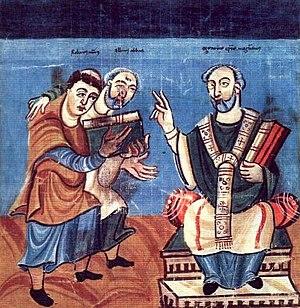
Rabanus Maurus (à gauche), soutenu par Alcuin (au milieu), présente son travail à Otgar de Mayence (à droite) Italiano: Rabano, a sinistra, presenta i suoi lavori a Otgar di Magonza.
Les Carolingiens forment une dynastie de rois francs qui régnèrent sur l'Europe occidentale de 751 jusqu'au Xᵉ siècle.
On appelle enluminure carolingienne l’enluminure produite entre la fin du VIIIᵉ siècle et la fin du IXᵉ siècle dans l'empire carolingien. Alors que l'enluminure mérovingienne, qui la précède, est purement monacale, la carolingienne est issue des cours des rois francs ainsi que des résidences des évêques puissants. Le point de départ est l'école de la cour de Charlemagne au palais d'Aix-la-Chapelle, à qui l'on attribue les manuscrits du groupe d'Ada, la sœur de Charlemagne. Simultanément, et sans doute au même endroit, apparaît l'école du Palais, dont les artistes sont sous influence byzantine. Les codex de cette école sont aussi, du fait de leur style d'écriture, nommés groupe de l'Évangéliaire du couronnement de Vienne. Leurs particularités stylistiques font que ces deux écoles d'enluminure sont en contradiction directe avec les formes d'expression de l’Antiquité ; elles partagent la caractéristique de donner une clarté aux illustrations, ce qui n'est pas le cas précédemment. Après la mort de Charlemagne, le centre de l'enluminure émigre vers Reims, Tours et Metz.
Située près de Cassel en Allemagne, l'abbaye de Fulda fut fondée en 744 par Sturmius, un disciple de saint Boniface. Richement dotée par Carloman, l'abbaye de Fulda adopta la règle bénédictine que Sturm avait rapportée du Mont-Cassin.
Otgar, en français Odogaire ou Otger, fut archevêque de Mayence de 826 à sa mort.
La renaissance carolingienne est une période de renouveau de la culture et des études en Occident sous les empereurs carolingiens, aux VIIIᵉ et IXᵉ siècles. Sous Charlemagne, Louis le Pieux et Charles le Chauve principalement, des progrès sensibles sont effectués dans le monde des écoles chrétiennes, tandis que la cour attire des lettrés influents, dont Alcuin, Éginhard, Raban Maur, Dungal ou Jean Scot Érigène.
Angilbert ou Angilberk, né vers 740, il est mort le 18 février 814 à l’abbaye de Saint-Riquier, en Picardie est un proche de Charlemagne, l’un de ses diplomates et un poète. Duc des Terres maritimes, avoué et septième abbé de Saint-Riquier, il vit pendant deux ans avec Berthe, une des filles de Charlemagne.
Fulda est une ville allemande du land de Hesse, située au bord de la rivière Fulda entre Rhön et Vogelsberg. Elle comptait 64 129 habitants au 31 décembre 2008. L’abbaye bénédictine et sa célèbre bibliothèque de manuscrits en ont fait un centre important de la renaissance du savoir à l'époque carolingienne. La ville est restée profondément marquée par son passé religieux. Gardienne du tombeau de saint Boniface, l’« apôtre de l'Allemagne », Fulda a conservé un noyau baroque de palais, de clochers, de portes et balustrades monumentales. Ses nombreux parcs invitent à la promenade.
Les renaissances médiévales sont des périodes du Moyen Âge occidental qui se caractérisent par un renouveau culturel significatif à l'échelle européenne.
Le royaume de Galice a été une entité politique du sud-ouest de l'Europe et du nord-ouest de la péninsule Ibérique.
Liste des évêques du diocèse de Mayence :
Raban Maur est un moine bénédictin et théologien germanique ayant vécu dans le regnum francorum. Il devint archevêque de Mayence en 847. Par son œuvre vaste et diverse, il contribua non seulement à l'enrichissement de la culture cléricale et à la transmission du savoir hérité de l'Antiquité et déjà relayé par Isidore de Séville, mais aussi au développement de la langue et de la littérature allemandes : pour ces raisons, Raban fut, au début du XIXᵉ siècle, surnommé « le Précepteur de la Germanie ». Son encyclopédie, intitulée De rerum naturis, ou De universo, fut considérée comme un classique jusqu'au XIIIᵉ siècle. Il est un des principaux artisans de la Renaissance carolingienne.
L'Empire carolingien est un royaume franc du haut Moyen Âge s'étendant sur l'Europe occidentale et centrale. Bâti par le premier souverain de la deuxième dynastie des rois de France, Pépin le Bref, c'est cependant son fils, Charlemagne, couronné empereur par le pape Léon III en 800, qui donne son nom à la dynastie des Carolingiens. La division de l'Empire franc entre les petits-fils de Charlemagne, à la suite de la mort de son fils, le roi Louis Iᵉʳ, dit le Débonnaire, ou Louis le Pieux, donne naissance à l'ouest à la Francie occidentale, à l'est à la Francie orientale, et à la Francie médiane au centre et au sud, dont le contrôle sera l'objet d'un siècle de luttes entre les Francies occidentale et orientale, et qui finira démembrée, sa moitié nord, la Lotharingie, se rattachant à la Francie orientale, qui deviendra au prochain changement dynastique le Saint-Empire romain germanique, et sa moitié sud ressuscitant le royaume d'Italie.
L'abbaye Saint-Paul de Cormery est une ancienne abbaye bénédictine située sur la commune de Cormery dans le département d'Indre-et-Loire, en France.
Alcuin est un poète, savant et théologien anglais de langue latine. L'un des principaux amis et conseillers de Charlemagne, il dirige la plus grande école de l'Empire carolingien, l'école palatine à Aix-la-Chapelle. Principal artisan de la Renaissance carolingienne, Alcuin est selon Éginhard, « l'homme le plus savant de son temps ».
Vision de Sénèque est un poème composé par Alcuin de York au VIIIᵉ siècle.